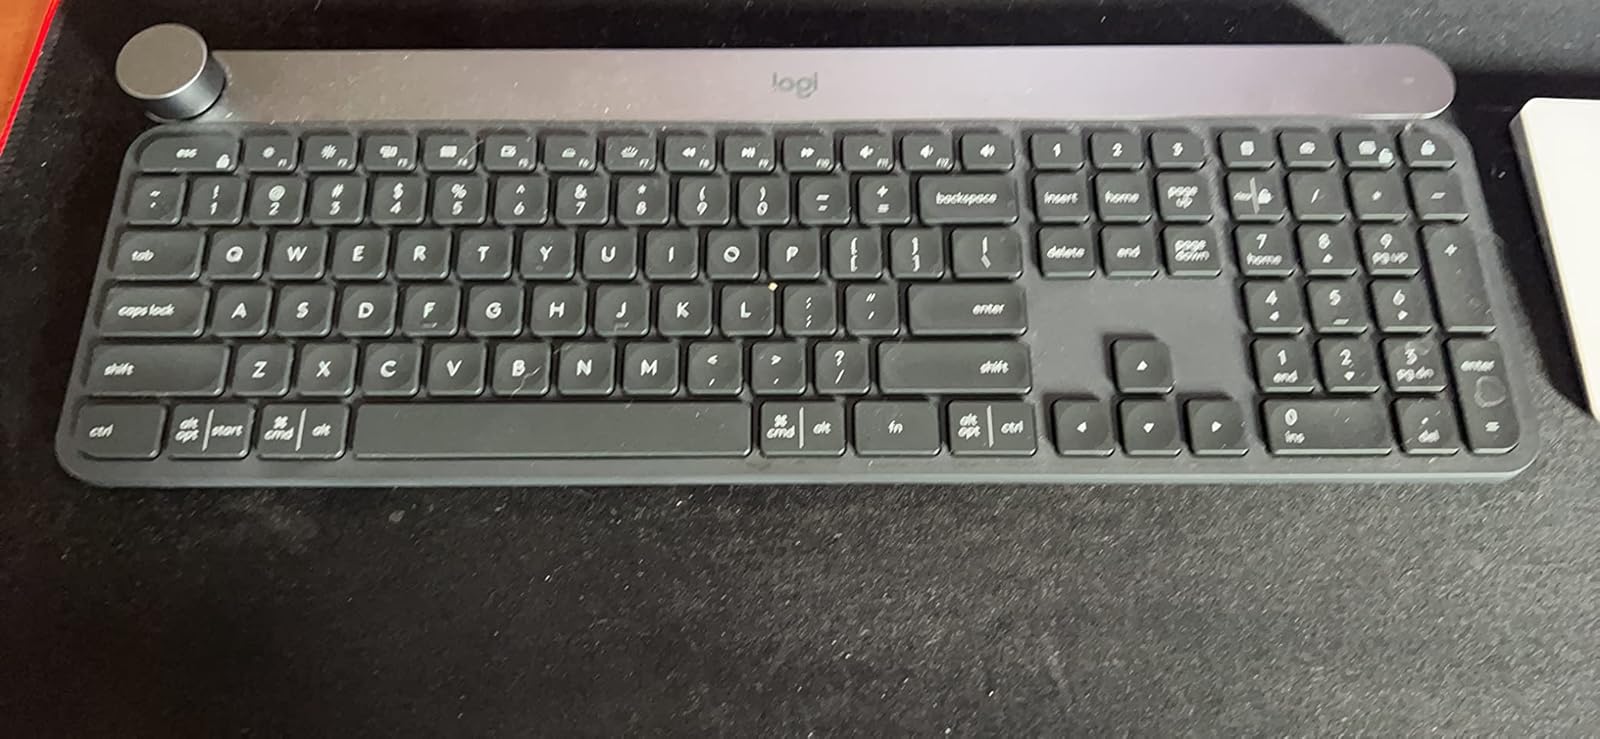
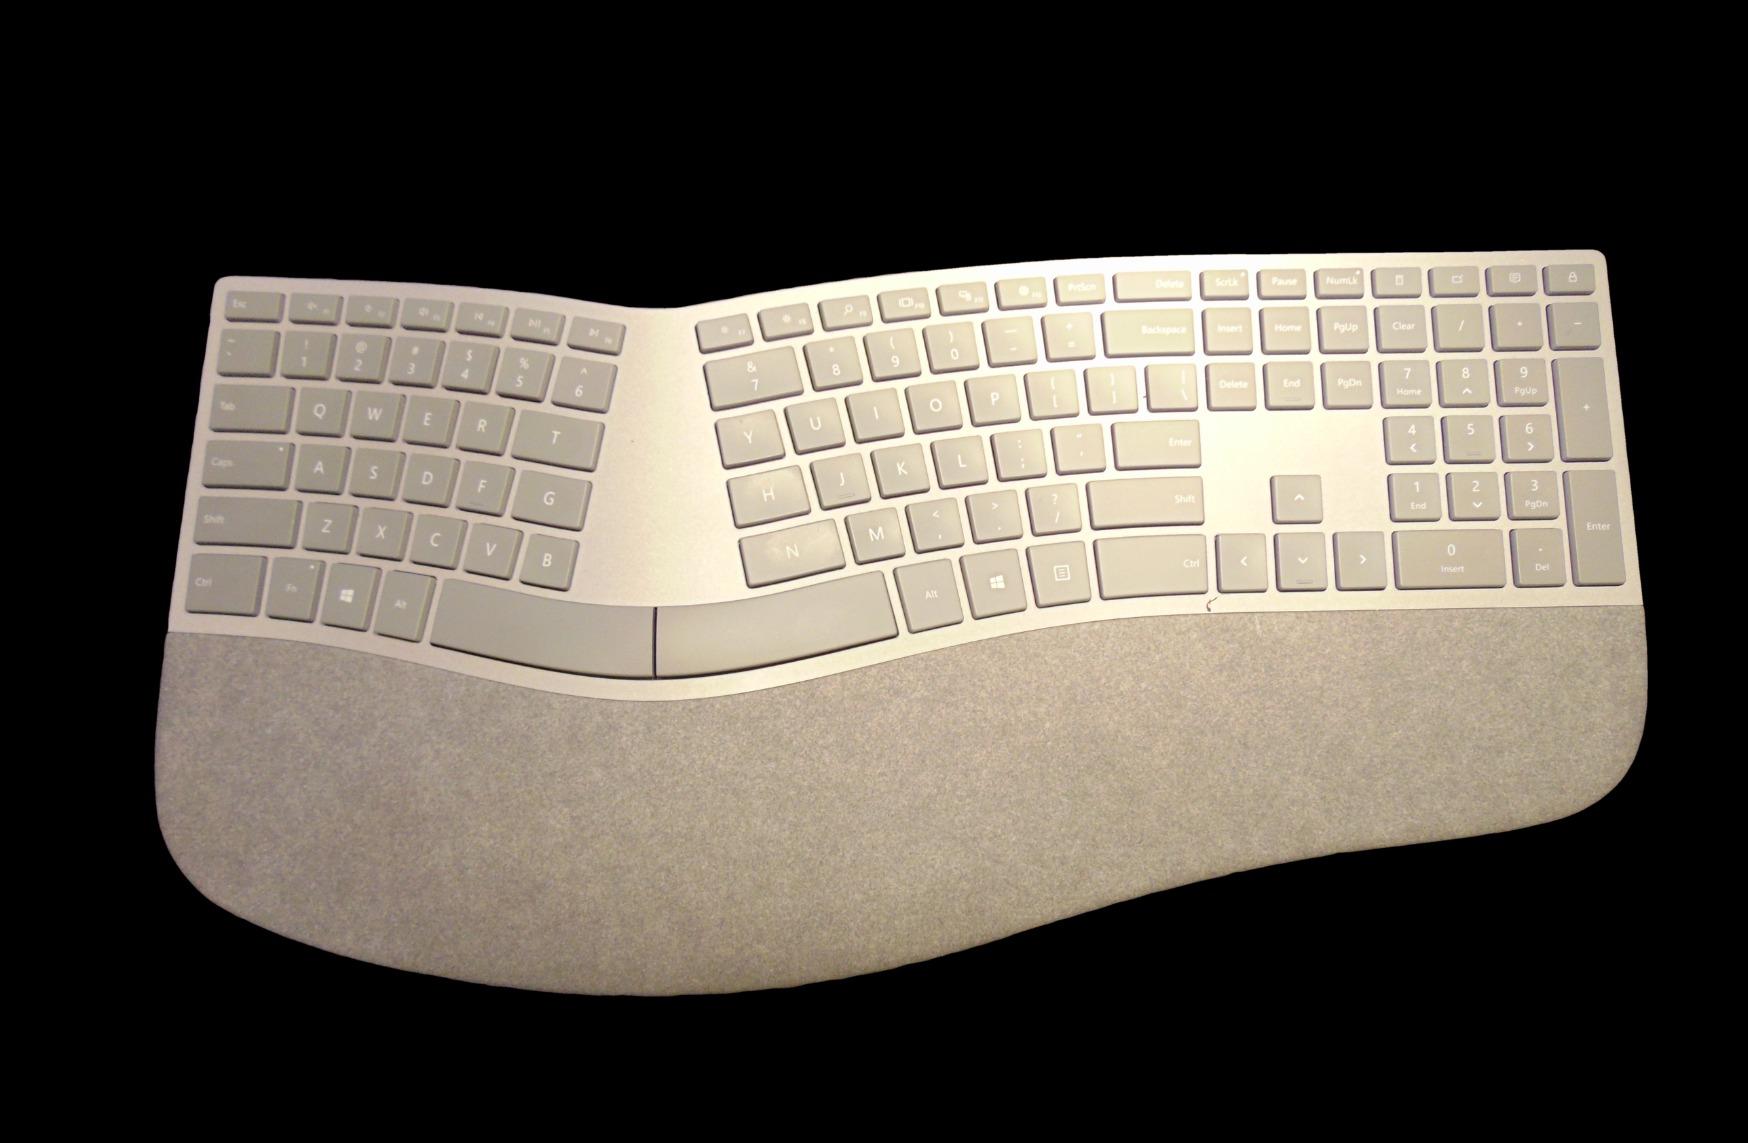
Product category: keyboard
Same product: no